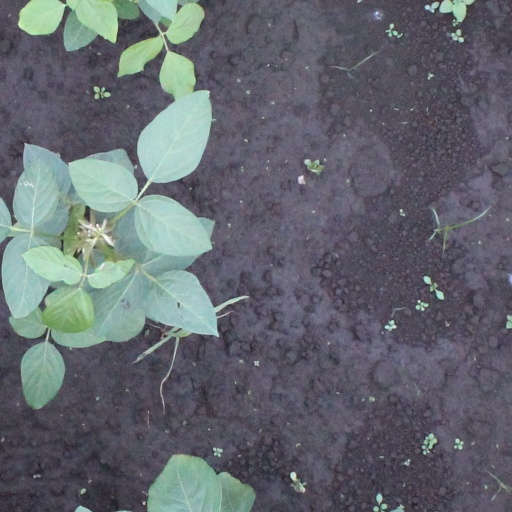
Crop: soybean